Messenia

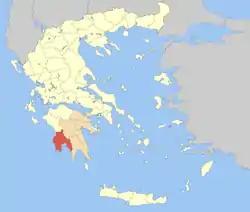
Municipalities of Messenia

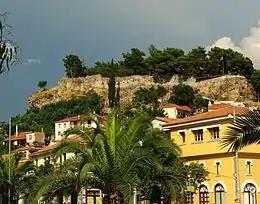
Kalamata castle

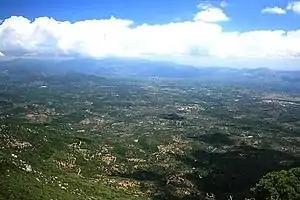
Messinia from Mt. Ithome

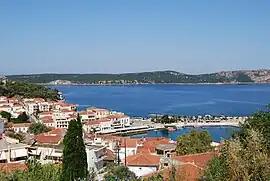
View of Pylos on the Bay of Navarino

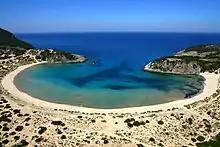
Voidokilia beach.

Messenia or Messinia is a regional unit ("perifereiaki enotita") in the southwestern part of the Peloponnese region, in Greece. Until the implementation of the Kallikratis plan on 1 January 2011, Messenia was a prefecture ("nomos") covering the same territory. The capital and largest city of Messenia is Kalamata.